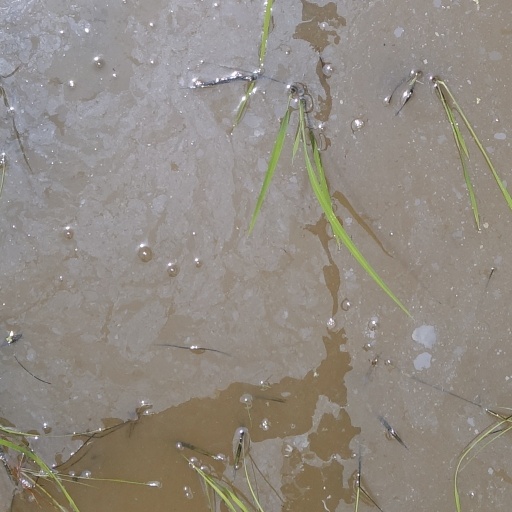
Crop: rice